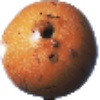
Label: Granadilla 1